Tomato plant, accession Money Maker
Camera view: tilt-top (135 deg); turntable rotation: 240 degrees
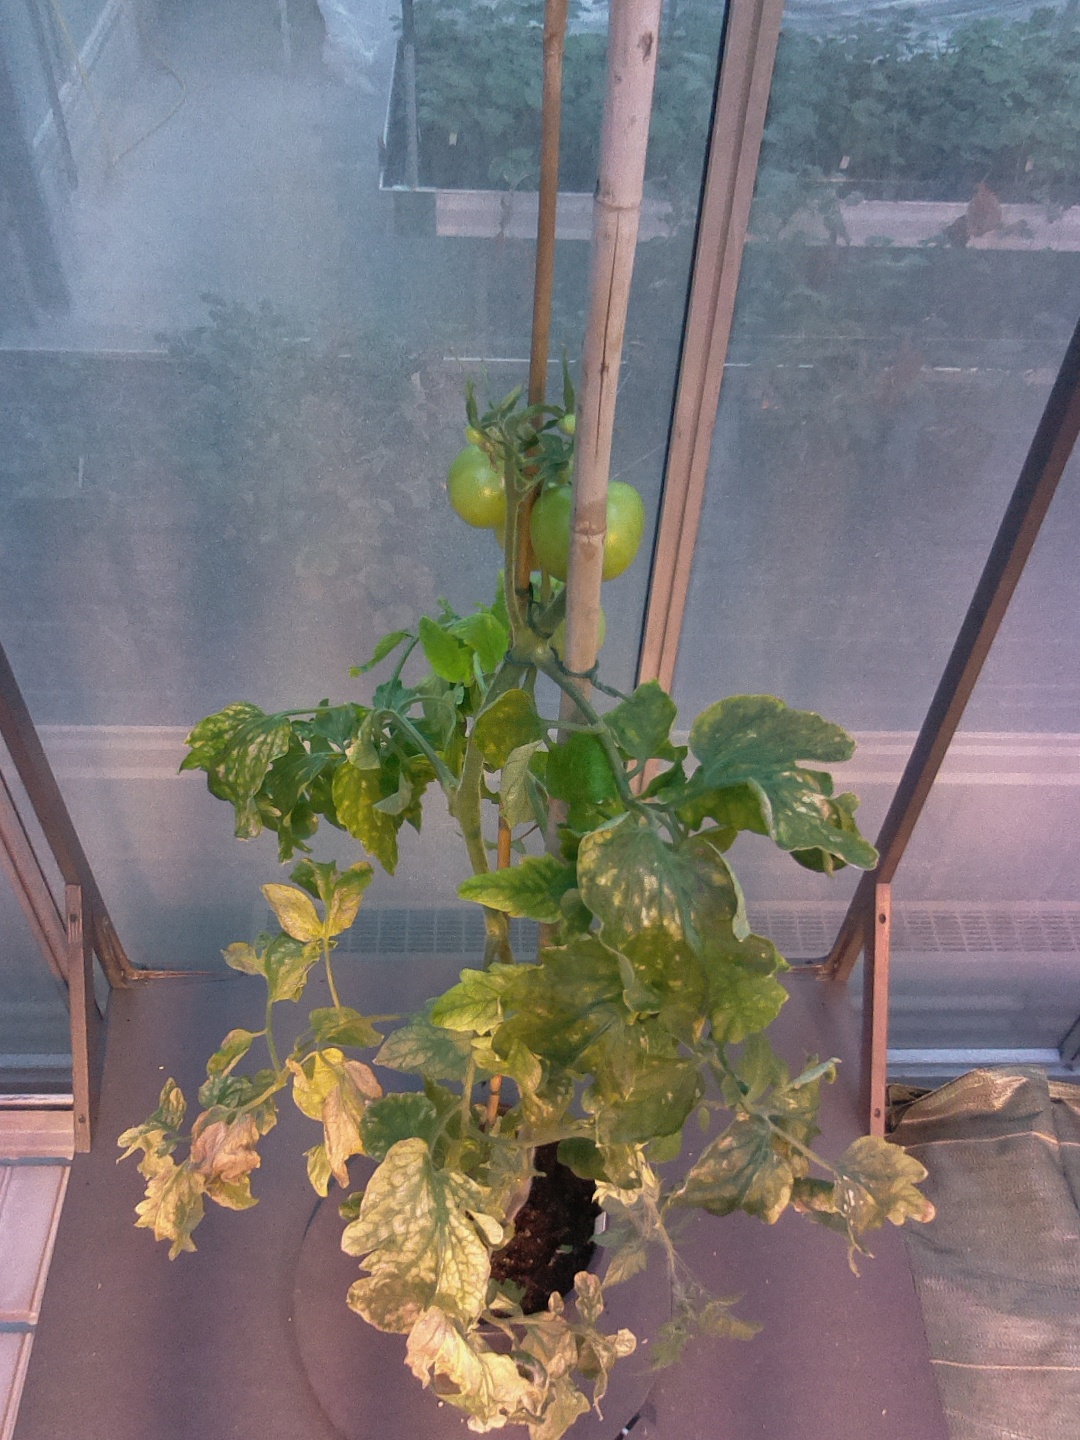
BBCH growth stage 77: 70%-80% of final fruit size